Wells of Toledo

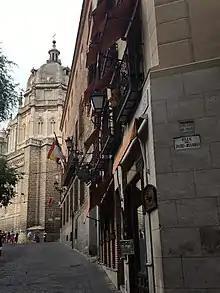
The Plaza of the Pozo Amargo

The Well is a Spanish urban legend concerning the Wells of Toledo and two lovers. Fernando, a Christian man and Raquel, a Jewish woman were, according to the story "head-over-heels in love" with each other. Each night, when the church bells rang, Fernando would scale the walls into Raquel's family garden and sit with Raquel on the edge of the well. However, once Raquel's father discovered the lovers, he sent an assassin to murder Fernando. After the murder of Fernando, Raquel sat at the well every night, crying over her lost lover. The legend goes that one night, she saw Fernando's face at the bottom of the well and jumped in to be with him. There is now a plaque established beside the well believed to be the one described in the urban legend. The plaque reads ""The tears of the memory, longing for the beloved caused in a young Toledan girl, makes the waters of this well bitter."" (Spanish: "Las lágrimas que el recuerdo, añoranza del amado causaron en una joven toledana, amargaron las aguas de este pozo.")